Battle of Broodseinde

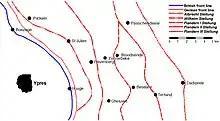

From the middle of 1917, the area east of Ypres was defended by six German defensive positions, the front line, (second position), (third position), (fourth position), (fifth position) and (under construction). In between the German defence positions lay the Belgian villages of Zonnebeke and Passchendaele. The German fortifications had been breached in several places since the start of the British assault on 31 July 1917. Ludendorff met the local commanders at Roulers on 29 September where the "complete breakdown" of the German defensive system was described to him; Ludendorff ordered a strengthening of forward garrisons by the ground-holding divisions. All available machine-guns including those of the support and reserve battalions of the front line regiments, were sent into the forward zone to form a cordon of four to eight guns every .